Royal yacht

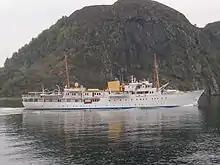
"Norge"

King Haakon VII received the royal yacht "Norge" as a gift from the people of Norway in 1947. The royal yacht is owned by the king but maintained and crewed by the Royal Norwegian Navy. Before this other naval ships had served as royal sea transport and the king used some smaller boats for short trips mostly on official occasions.